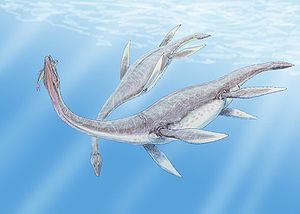
Havkrybdyr
Plesiosaurus
Havkrybdyr er udviklet fra landdyr, der sekundært er blevet tilpasset til et marint miljø.